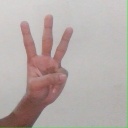
अक्षर: व